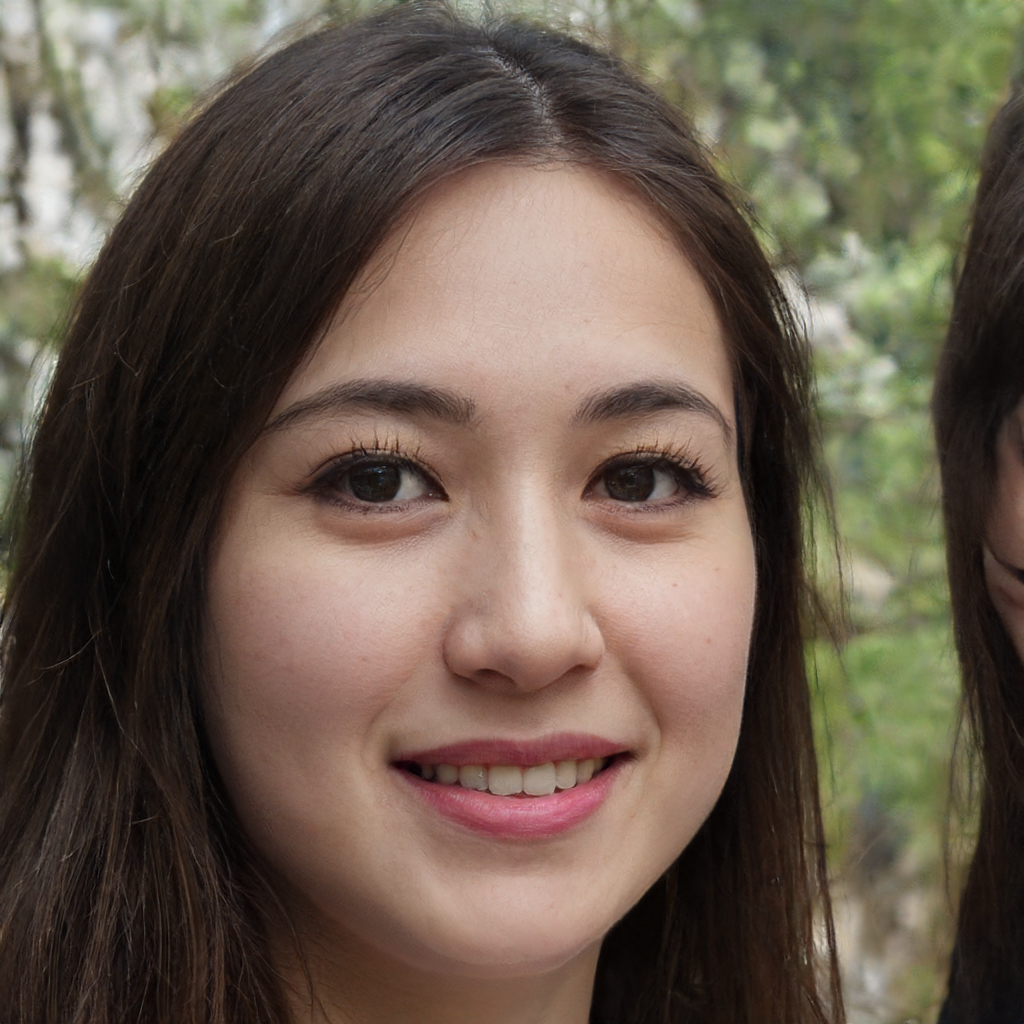
Label: Colored